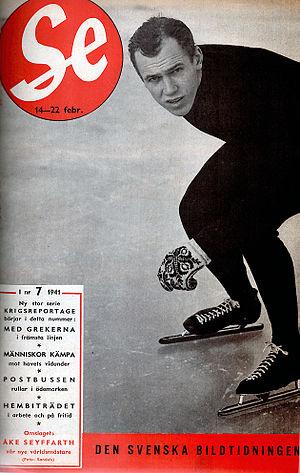
Åke Seyffarth, né le 15 janvier 1919 à Stockholm et mort le 1ᵉʳ janvier 1998 à Mora, est un patineur de vitesse suédois. Champion olympique du 10 000 mètres et vice-champion olympique du 1 500 mètres aux Jeux olympiques d'hiver de 1948 à Saint-Moritz, son succès intervient deux jours après un incident sur la piste qui l'éloigne du podium olympique du 5 000 mètres.